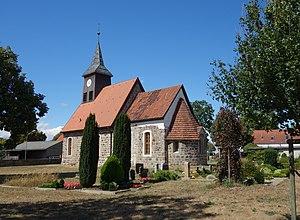
Vue du sud-est de l'église à Seeburg , commune de Dallgow-Döberitz , arrondissement de Havelland , état fédéral de Brandebourg, Allemagne Object location52°